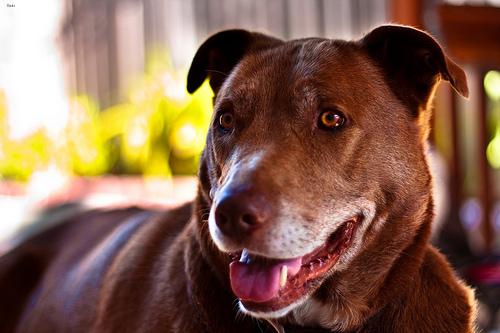
Breed: american pit bull terrier